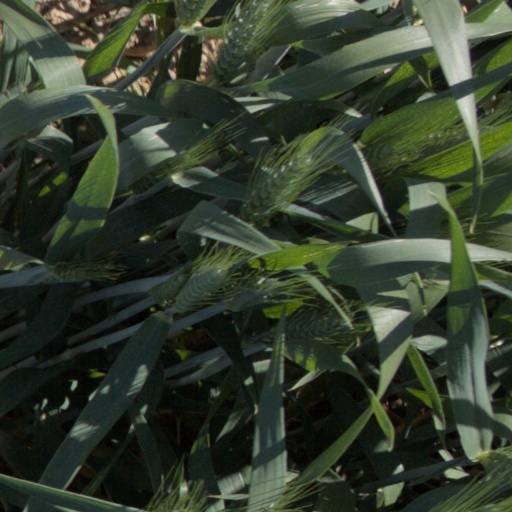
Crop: wheat